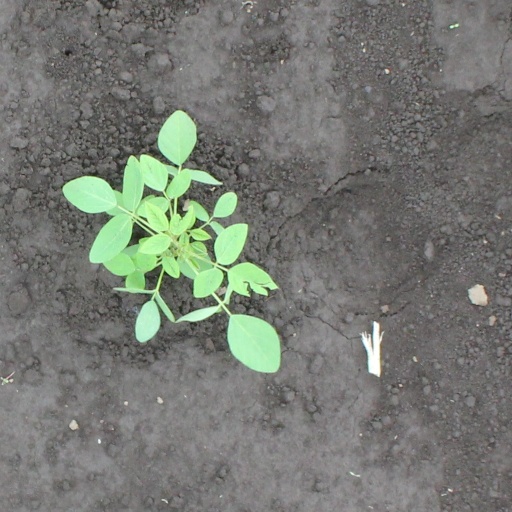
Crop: soybean